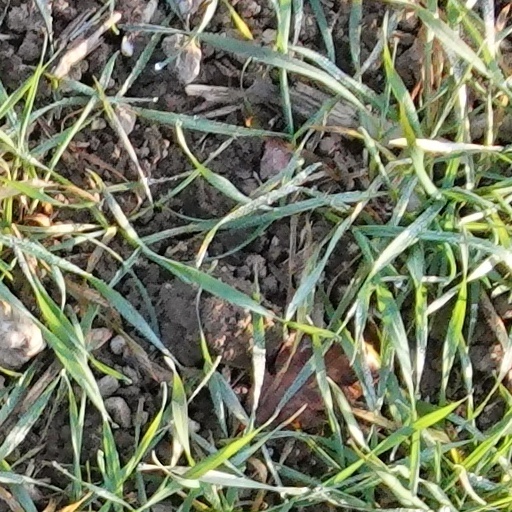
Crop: wheat